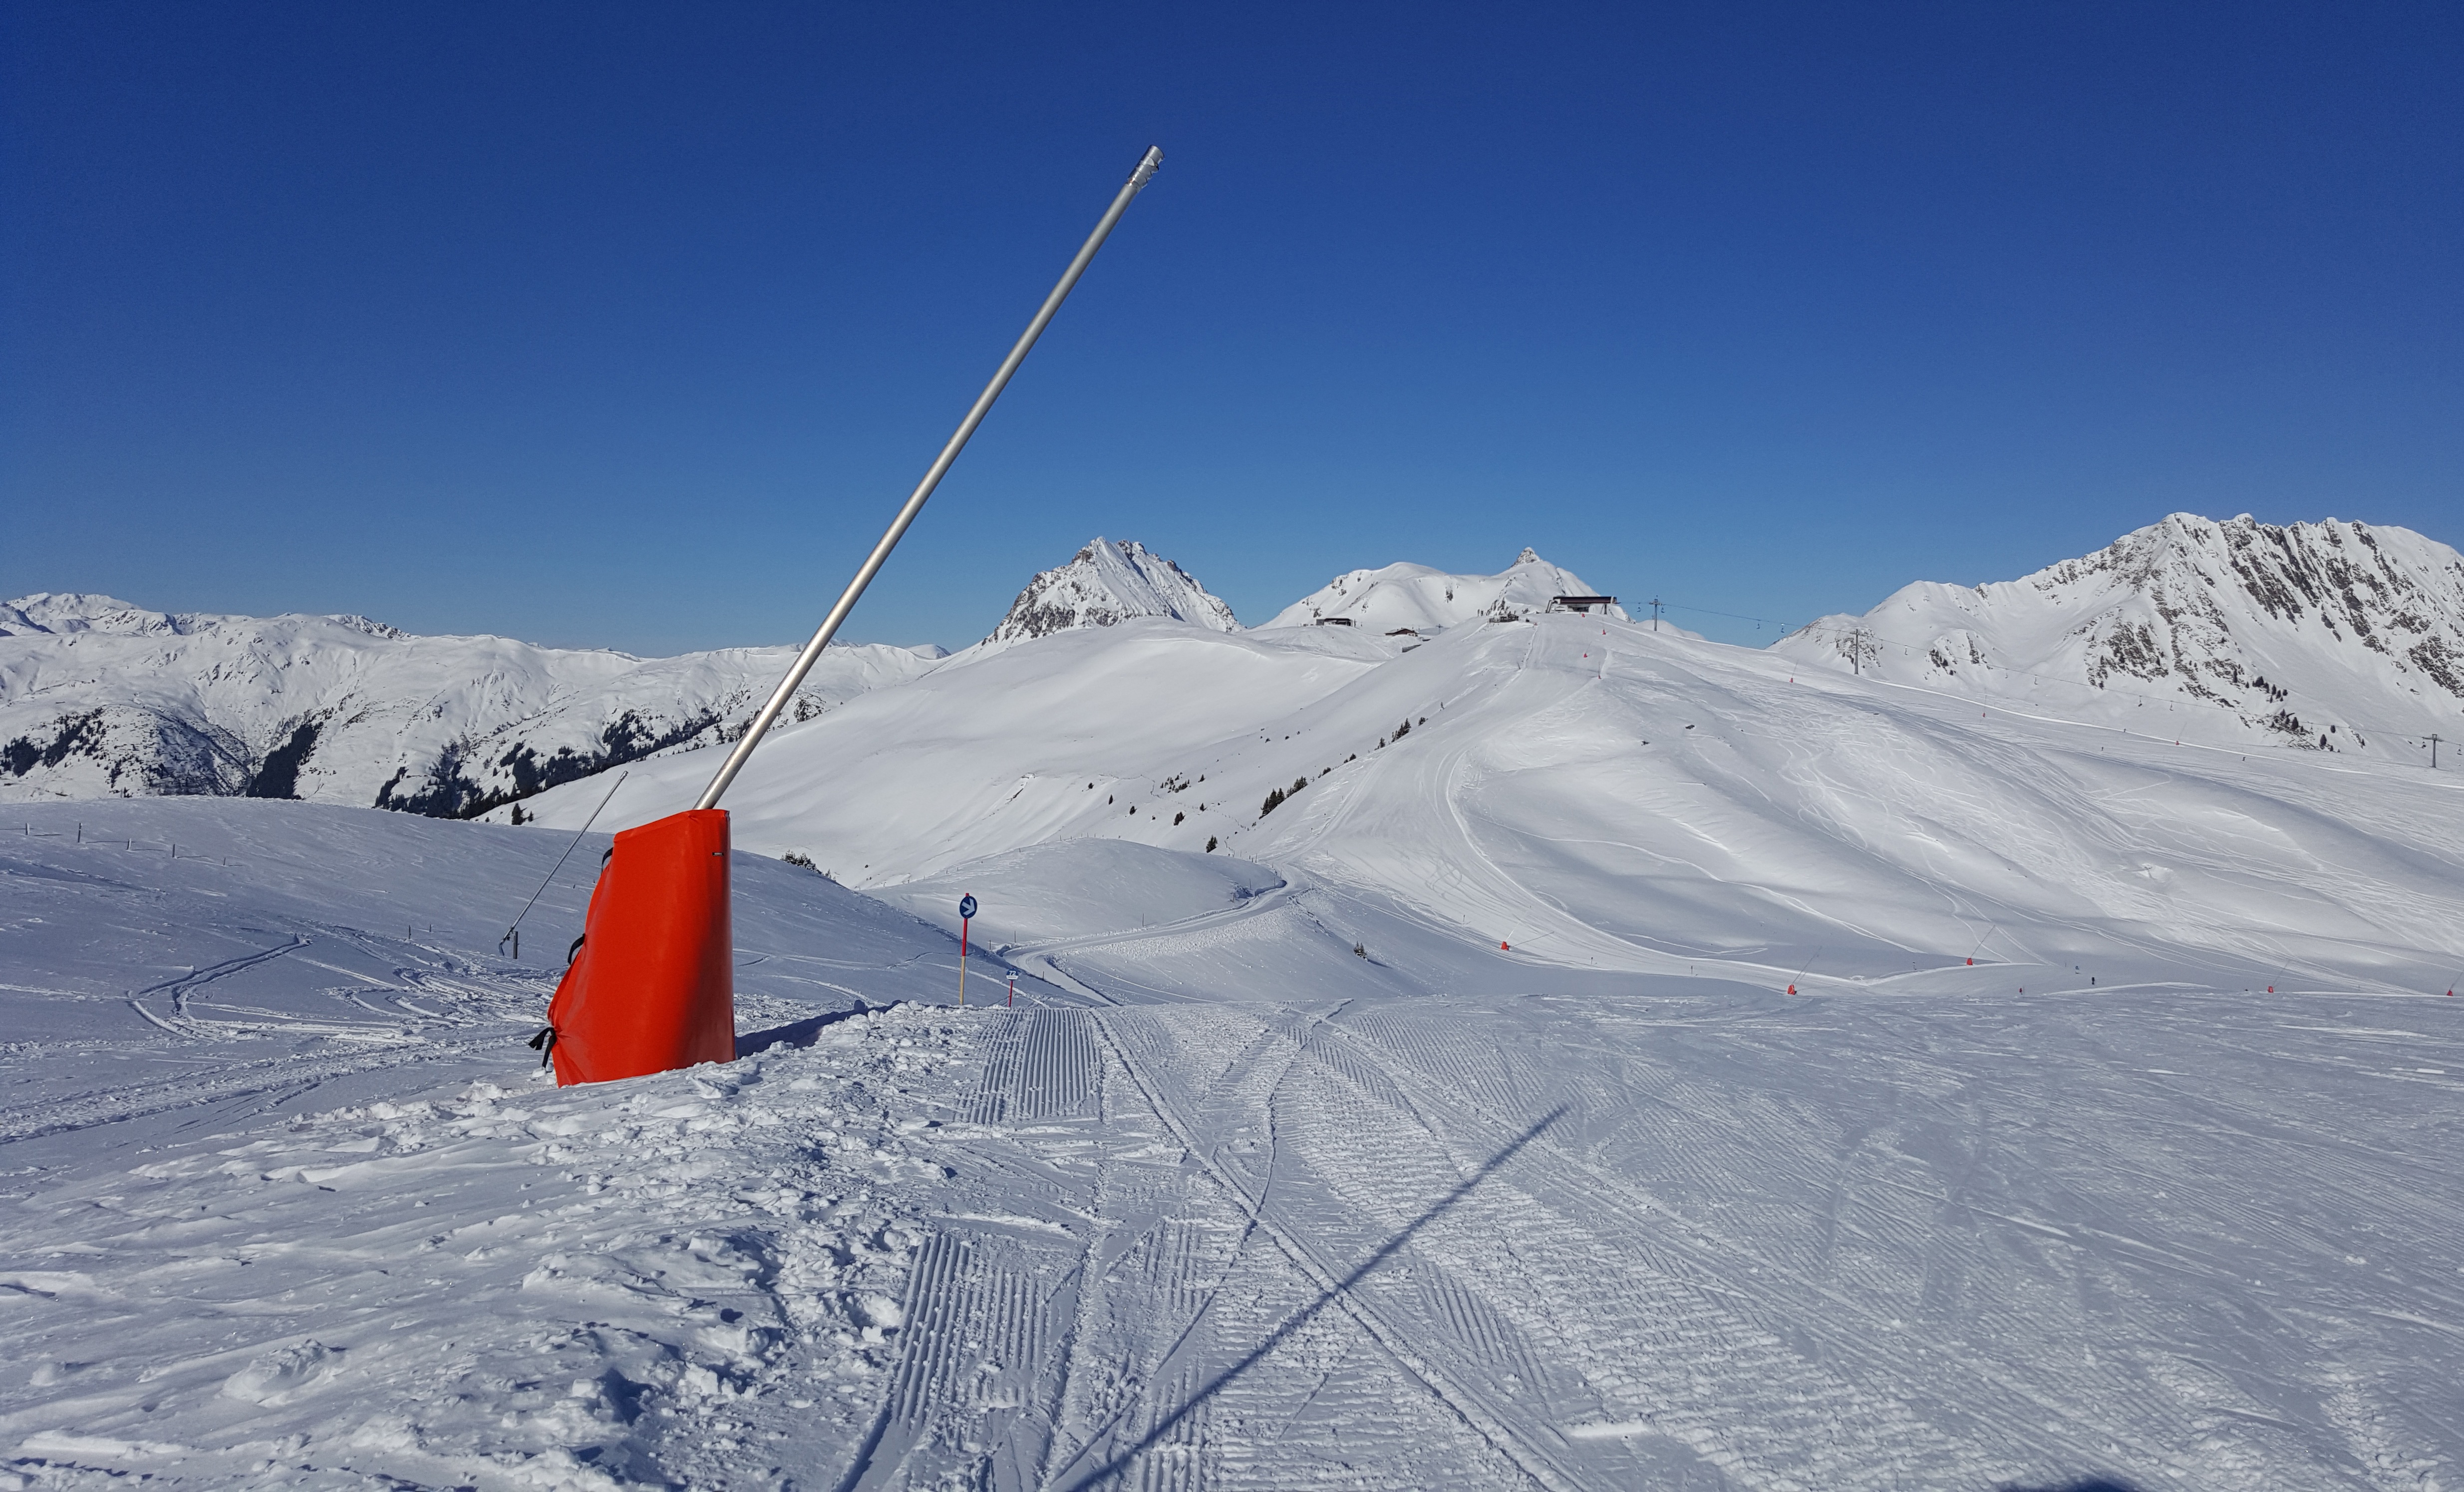
nature, mountain, snow, winter, mountain range, ski lift, snowboard, skiing, ridge, sports equipment, blue sky, austria, winter sport, sunny, arena, sports, resort, mountains, alps, downhill, ski, piste, winter sports, ski touring, nordic skiing, ski mountaineering, ski equipment, alpine skiing, geological phenomenon, telemark skiing